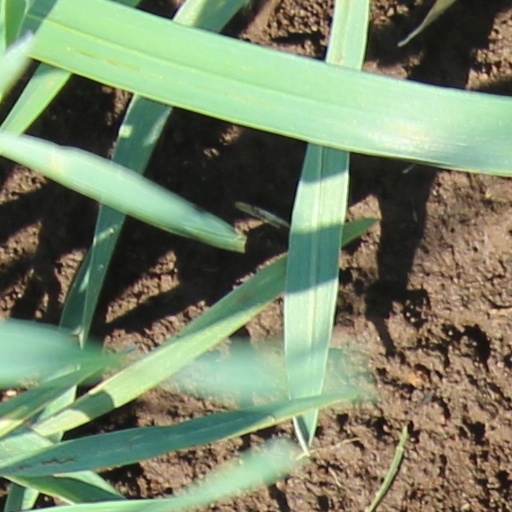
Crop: wheat